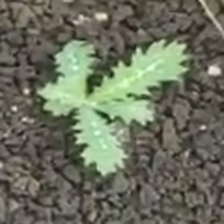
Weed species: Bilayat_(Mexicana_Argemone)